Laconia

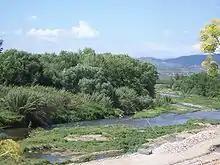
Eurotas river outside the city of Sparti

Laconia is bordered by Messenia to the west and Arcadia to the north and is surrounded by the Myrtoan Sea to the east and by the Laconian Gulf and the Mediterranean Sea to the south. It encompasses Cape Malea and Cape Tainaron and a large part of the Mani Peninsula. The Mani Peninsula is in the west region of Laconia. The islands of Kythira and Antikythera lie to the south, but they administratively belong to the Attica regional unit of islands. The island, Elafonisos, situated between the Laconian mainland and Kythira, is part of Laconia.